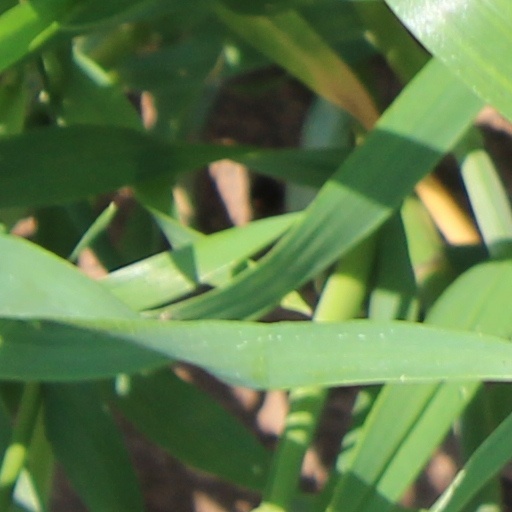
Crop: wheat